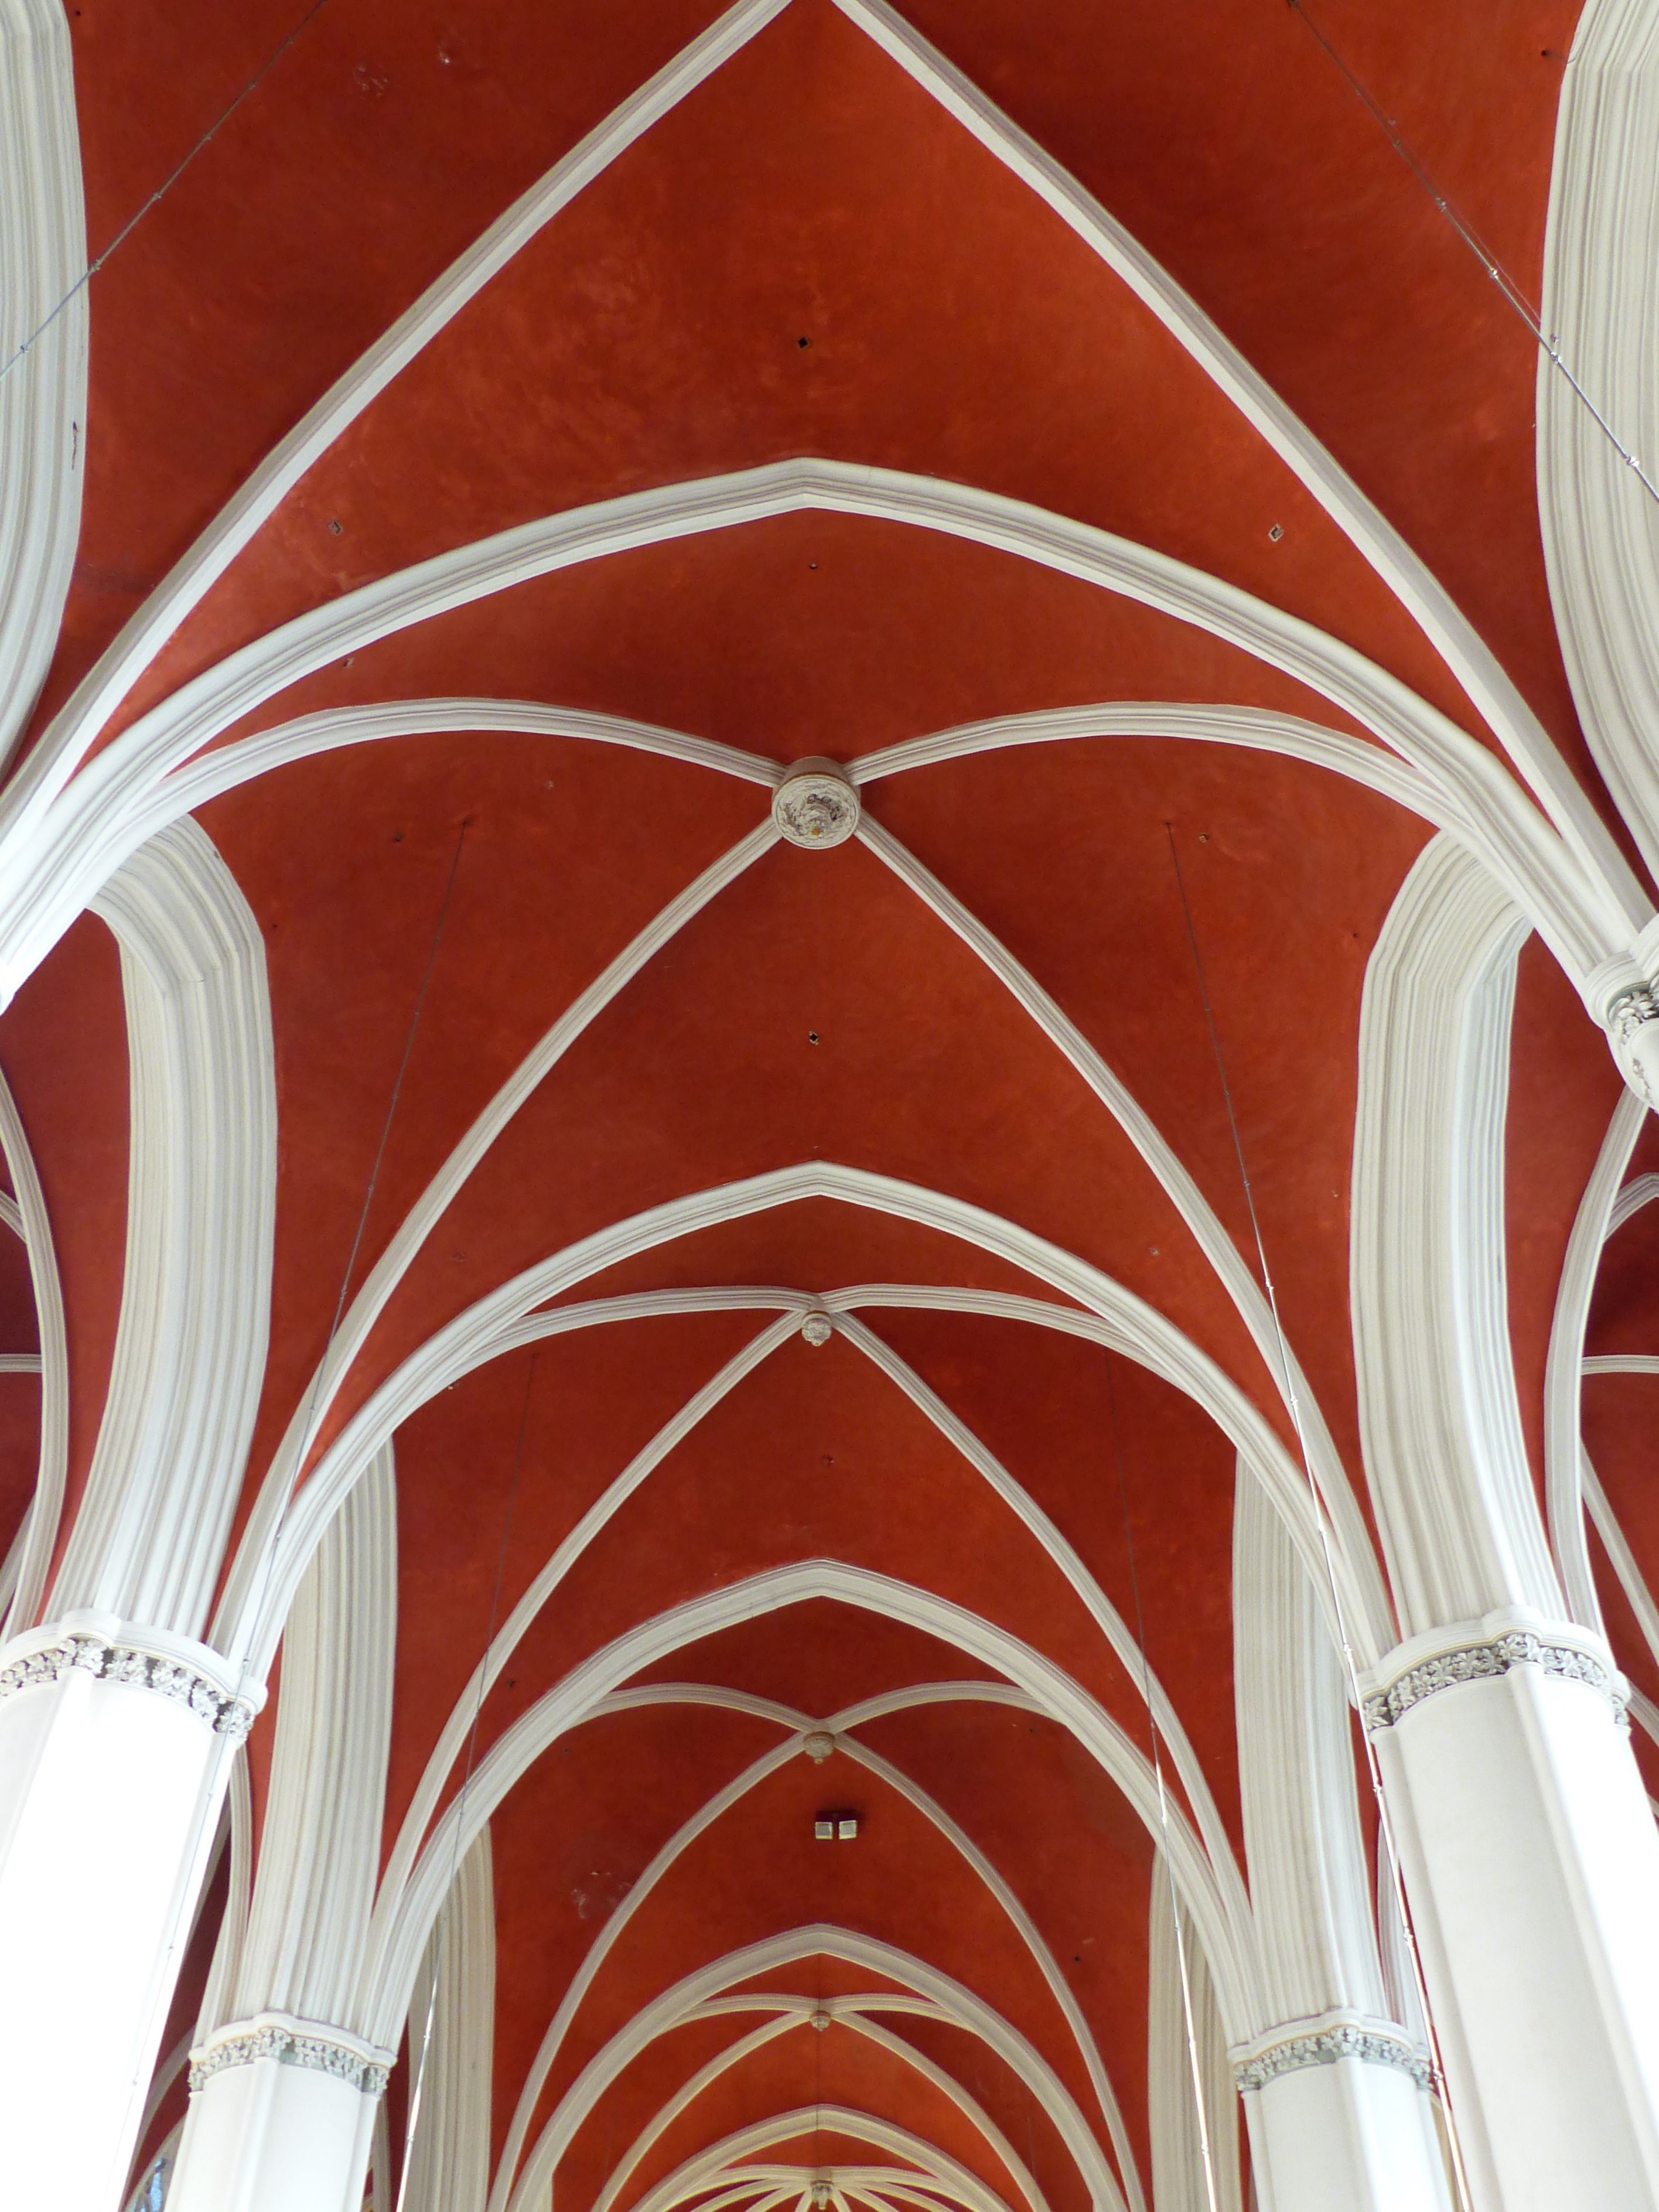
architecture, structure, window, glass, building, arch, ceiling, line, column, red, color, facade, church, cathedral, blanket, circle, interior design, design, symmetry, vault, dome, dom, historically, daylighting, verden of all